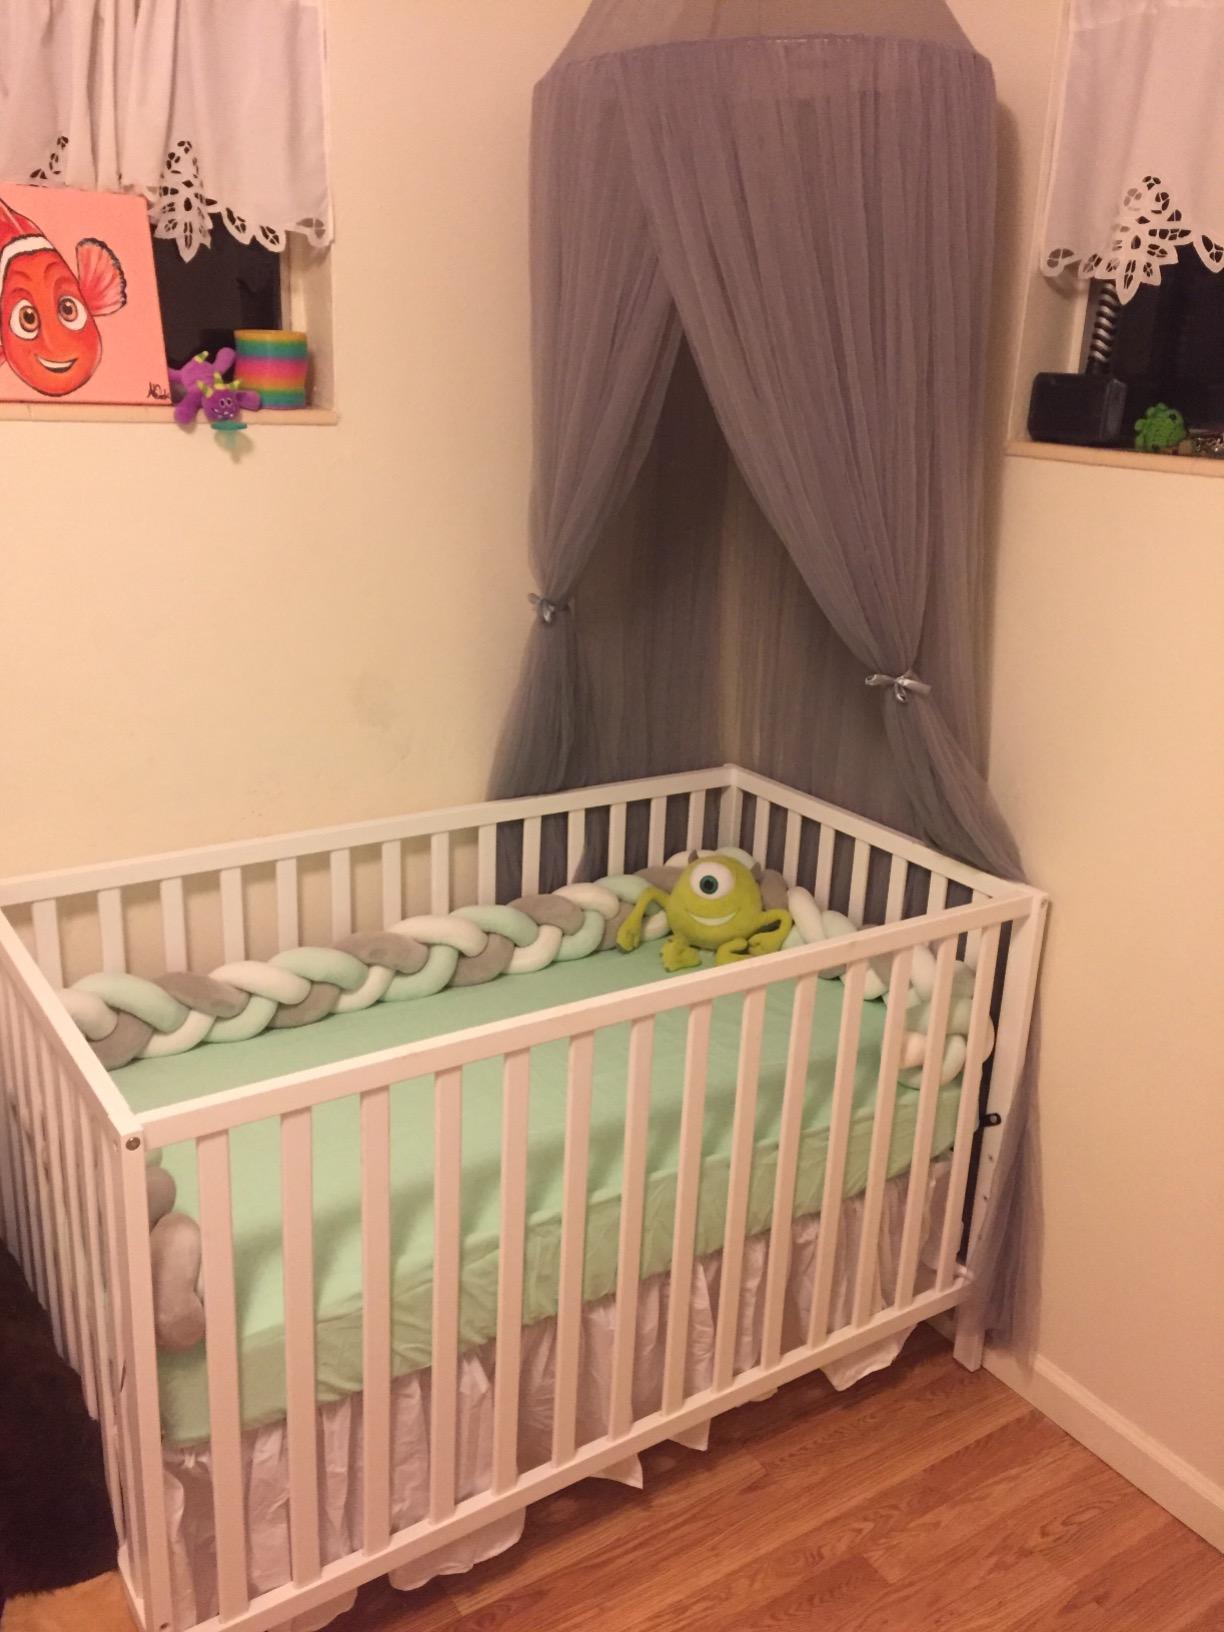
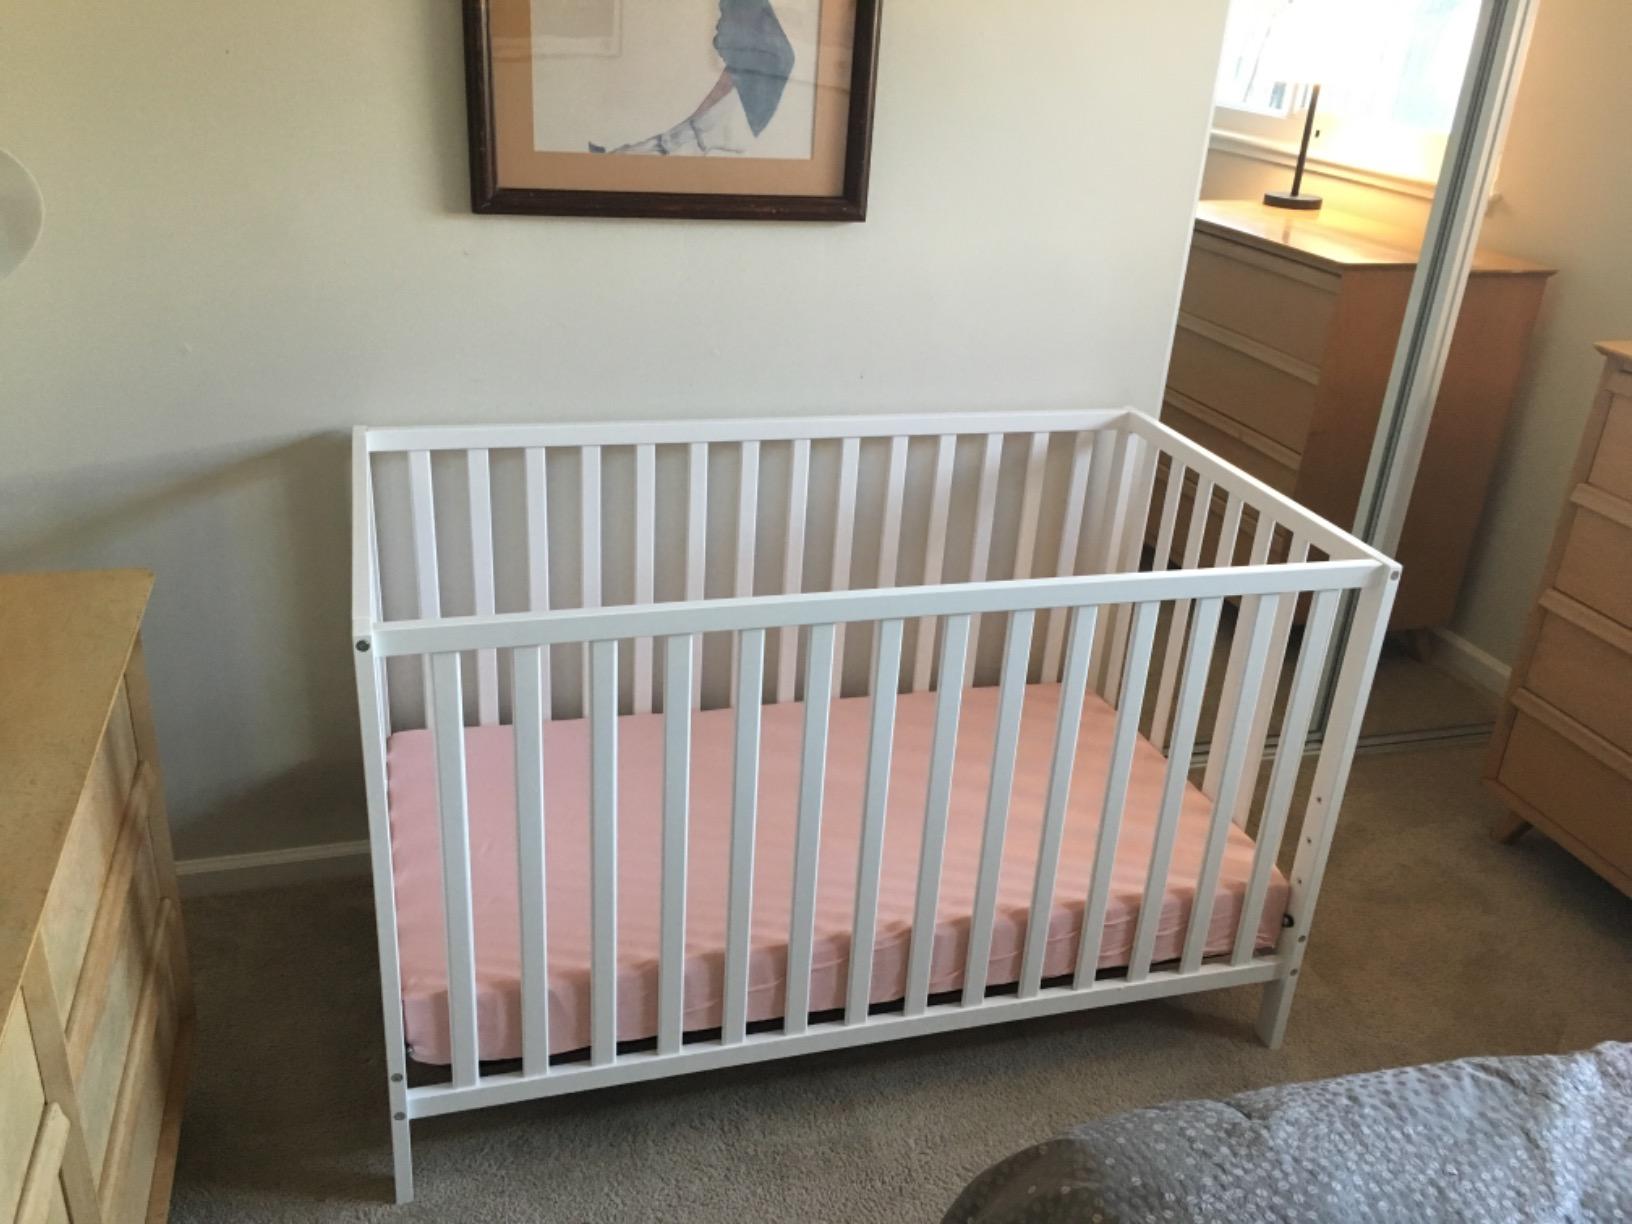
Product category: products_crib
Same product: yes